We Can Work It Out

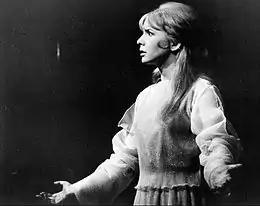
As with several of his songs over 1965–66, McCartney drew inspiration for "We Can Work It Out" from his relationship with actress Jane Asher (pictured in 1967).

With its intimations of mortality, Lennon's contribution to the twelve-bar bridge contrasts typically with what he saw as McCartney's cajoling optimism, a contrast also seen in other collaborations by the pair, such as "Getting Better" and "I've Got a Feeling". As Lennon told "Playboy" in 1980: